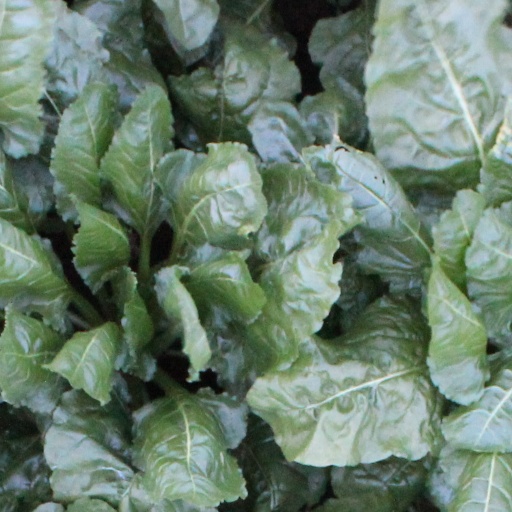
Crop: sugar beet